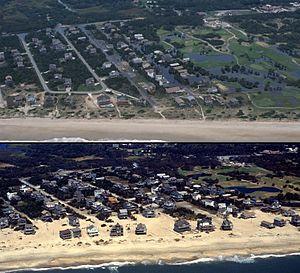
L'ouragan Isabel est la tempête ayant fait le plus de victimes et de dégâts matériels au cours de la saison 2003. Il a été, cette année-là, la neuvième tempête tropicale à se développer, le cinquième ouragan nommé et le second en intensité.